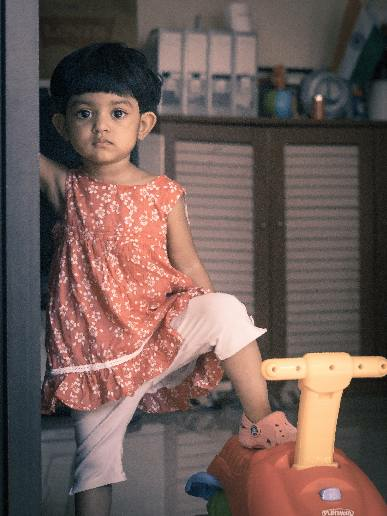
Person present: Yes